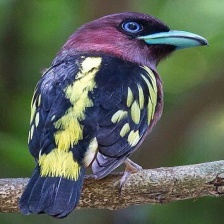
Species: BANDED BROADBILL
Scientific name: EURYLAIMUS JAVANICUS